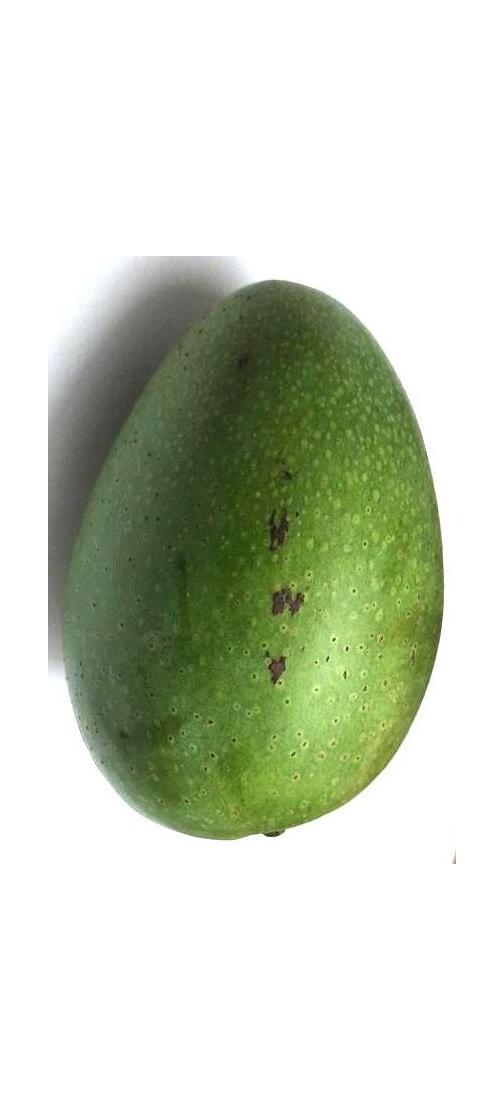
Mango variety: Ashshina Zhinuk